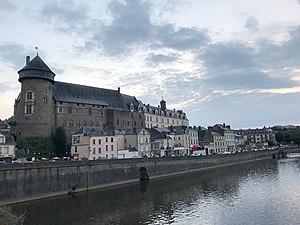
Château de Laval en 2018